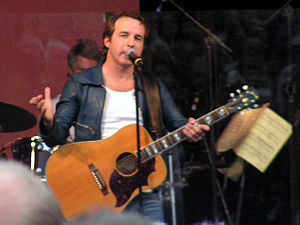
Patrik Isaksson
Patrik under en koncert i Trollhättan i 2007.
"Patrik Isaksson er en svensk singer-songwriter, der i Danmark mest er kendt for duetten ""Tilbage hvor vi var"", som han indspillede med Christian Brøns. Isaksson har desuden skrevet ""Du får göra som du vill"", der i den danske version ""Du Kan Gøre Hvad Du Vil"" blev Brøns' første singlehit og den opnåede en førsteplads på Tjeklisten.